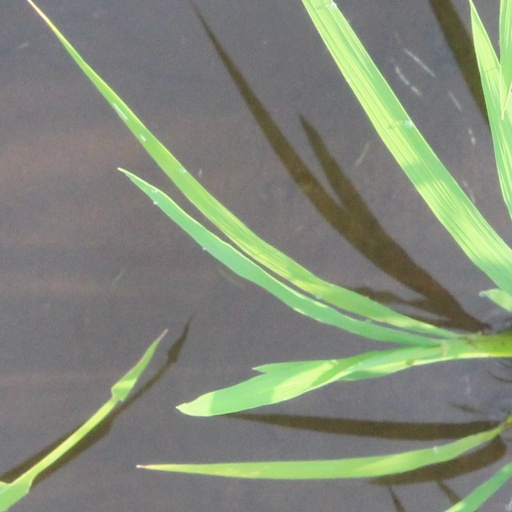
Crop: rice